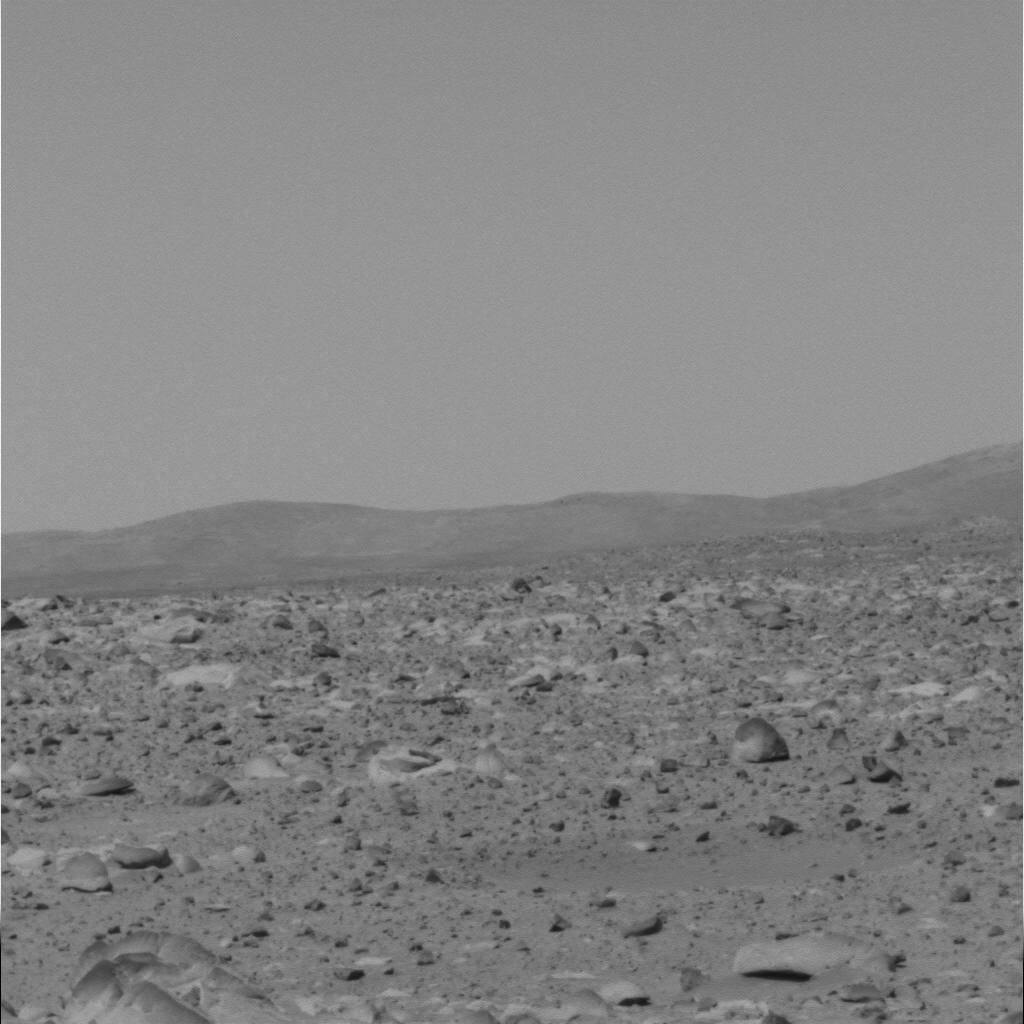
Surface features visible: Rock Outcrops, Float Rocks, Clasts, Soil, Distant Vista, Sky